Albert Cammermeyer

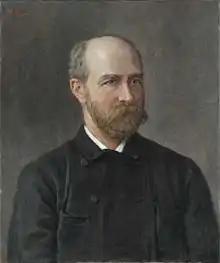
Fredrik Albert CammermeyerPortrait by

Albert Cammermeyer (27 December 1838 – 18 February 1893) was a Norwegian bookseller and publisher. He was a pioneer in Norwegian publishing and founder of Alb. Cammermeyers bokhandel og forlag (now Cappelen Damm).